Dermal macrophage

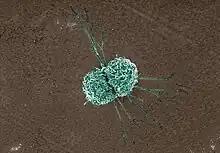
An electron micrograph of a macrophage. This is the general morphology of macrophages.

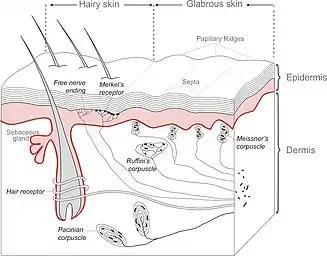
The anatomy of human skin. Dermal macrophages are usually present in the dermis and around hair follicles.

Dermal macrophages are macrophages in the skin that facilitate skin homeostasis by mediating wound repair, hair growth, and salt balance. Their functional role in these processes is the mediator of inflammation. They can acquire an M1 or M2 phenotype to promote or suppress an inflammatory response, thereby influencing other cells' activity via the production of pro-inflammatory or anti-inflammatory cytokines. Dermal macrophages' ability to acquire pro-inflammatory properties also potentiates them in cancer defence. M1 macrophages can suppress tumour growth in the skin by their pro-inflammatory properties. However, M2 macrophages support tumour growth and invasion by the production of Th2 cytokines such as TGFβ and IL-10. Thus, the exact contribution of each phenotype to cancer defence and the skin's homeostasis is still unclear.